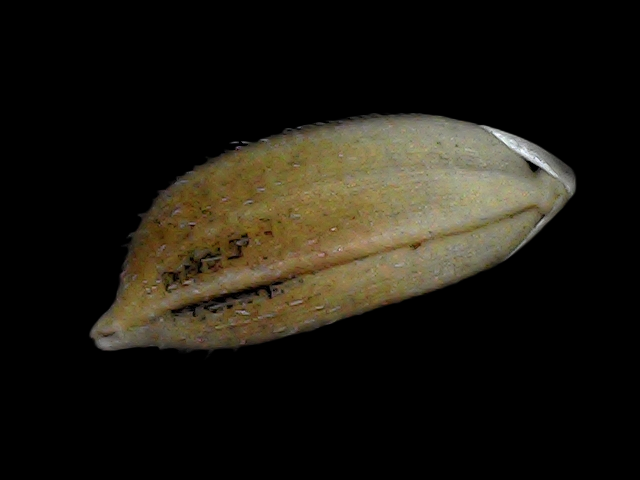
Rice variety: Bd91